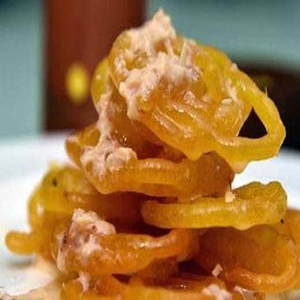
Dish: jalebi